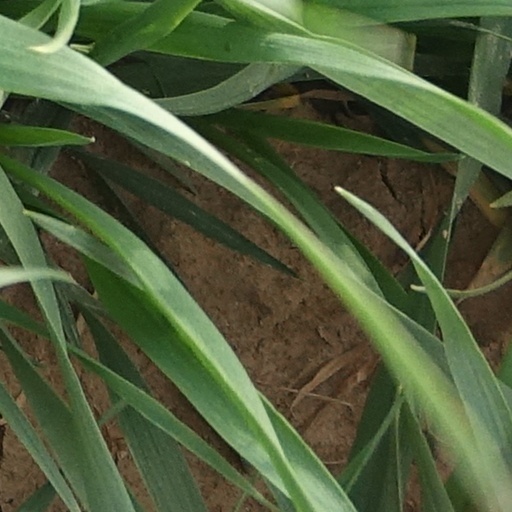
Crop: wheat